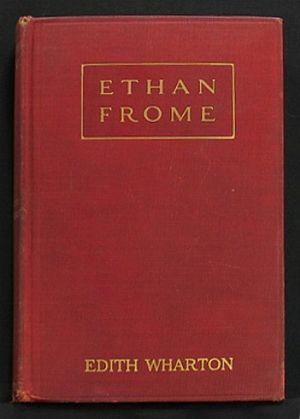
Ethan Frome, également traduit en français sous le titre Sous la neige, est un livre publié en 1911 par l’autrice américaine Edith Wharton. Son action se situe dans la ville fictive de Starkfield, Massachusetts. Le roman a inspiré un film, Ethan Frome, réalisé par John Madden en 1993.